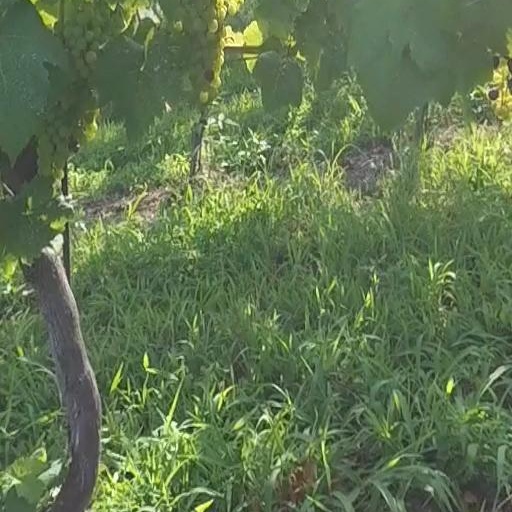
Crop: grape